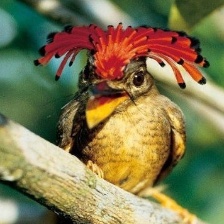
Species: ROYAL FLYCATCHER
Scientific name: ONYCHORHYNCHUS